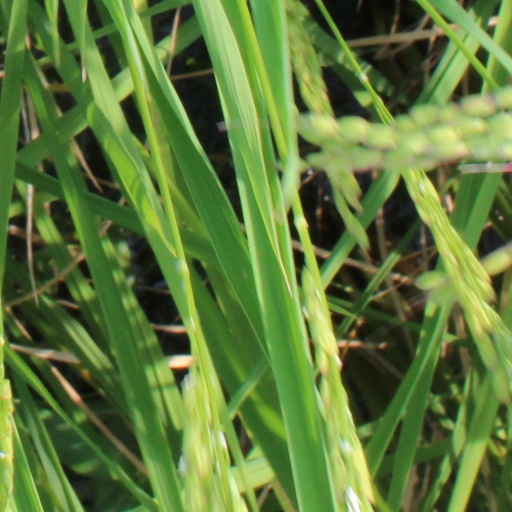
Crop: rice